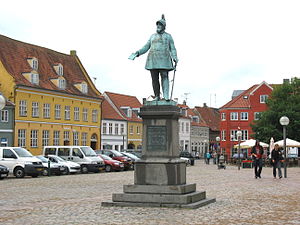
Køge Torv
Statuen af Frederik VII
Statue af Kong Frederik 7. på Torvet i Køge af H.W. Bissen
Køge Torv i Køge er med et areal på næsten 1 hektar Danmarks største provinstorv og det største middelaldertorv i Danmark.